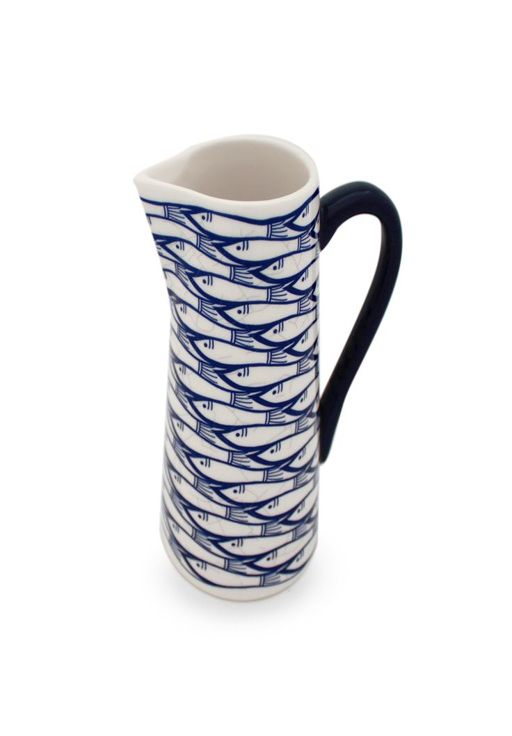
small ceramic jug with striking design .